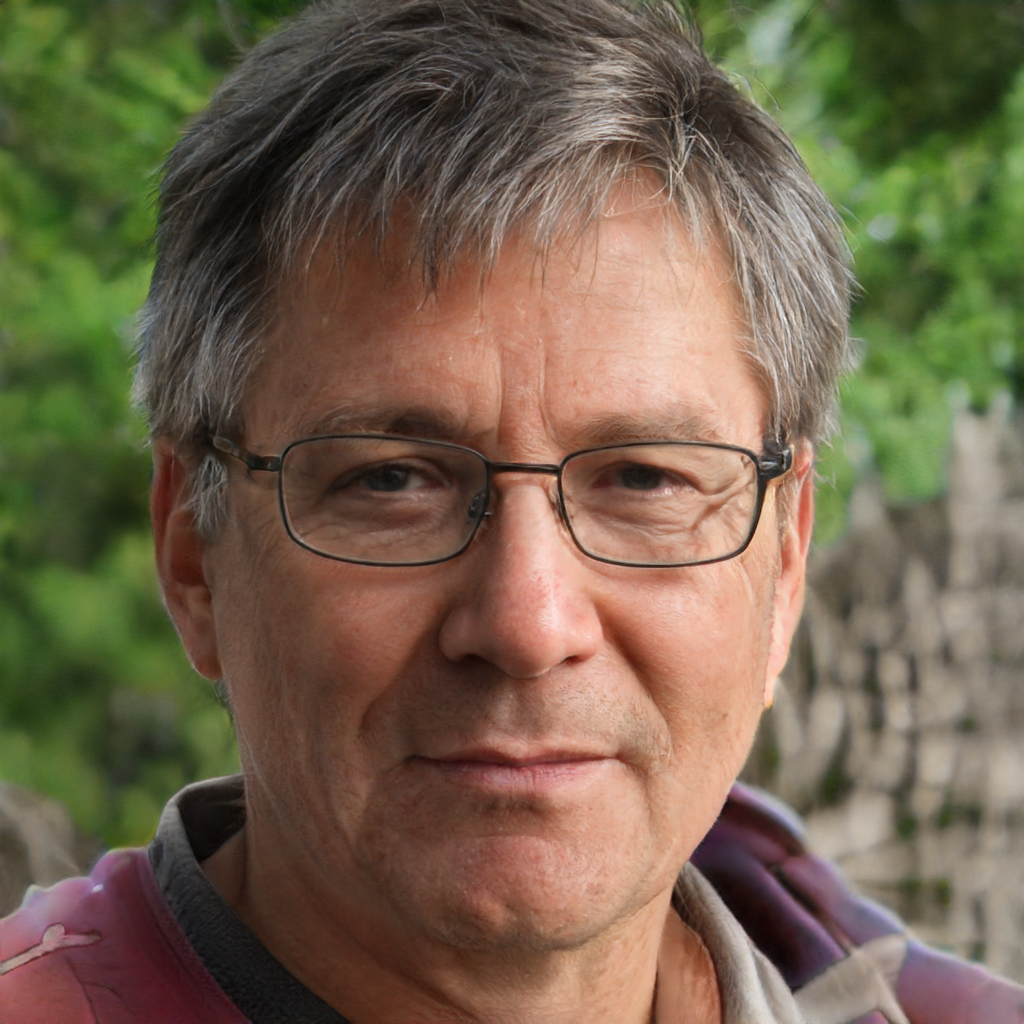
Label: Colored